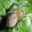
Label: spider